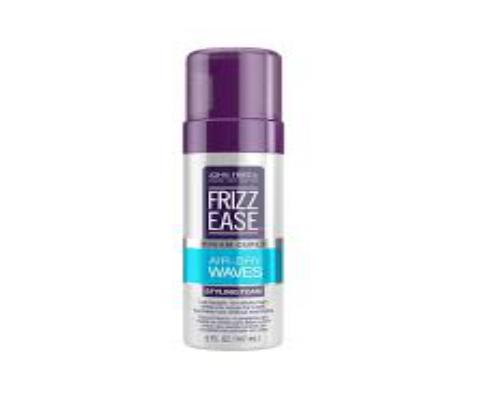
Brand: Frizz-Ease
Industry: Necessities